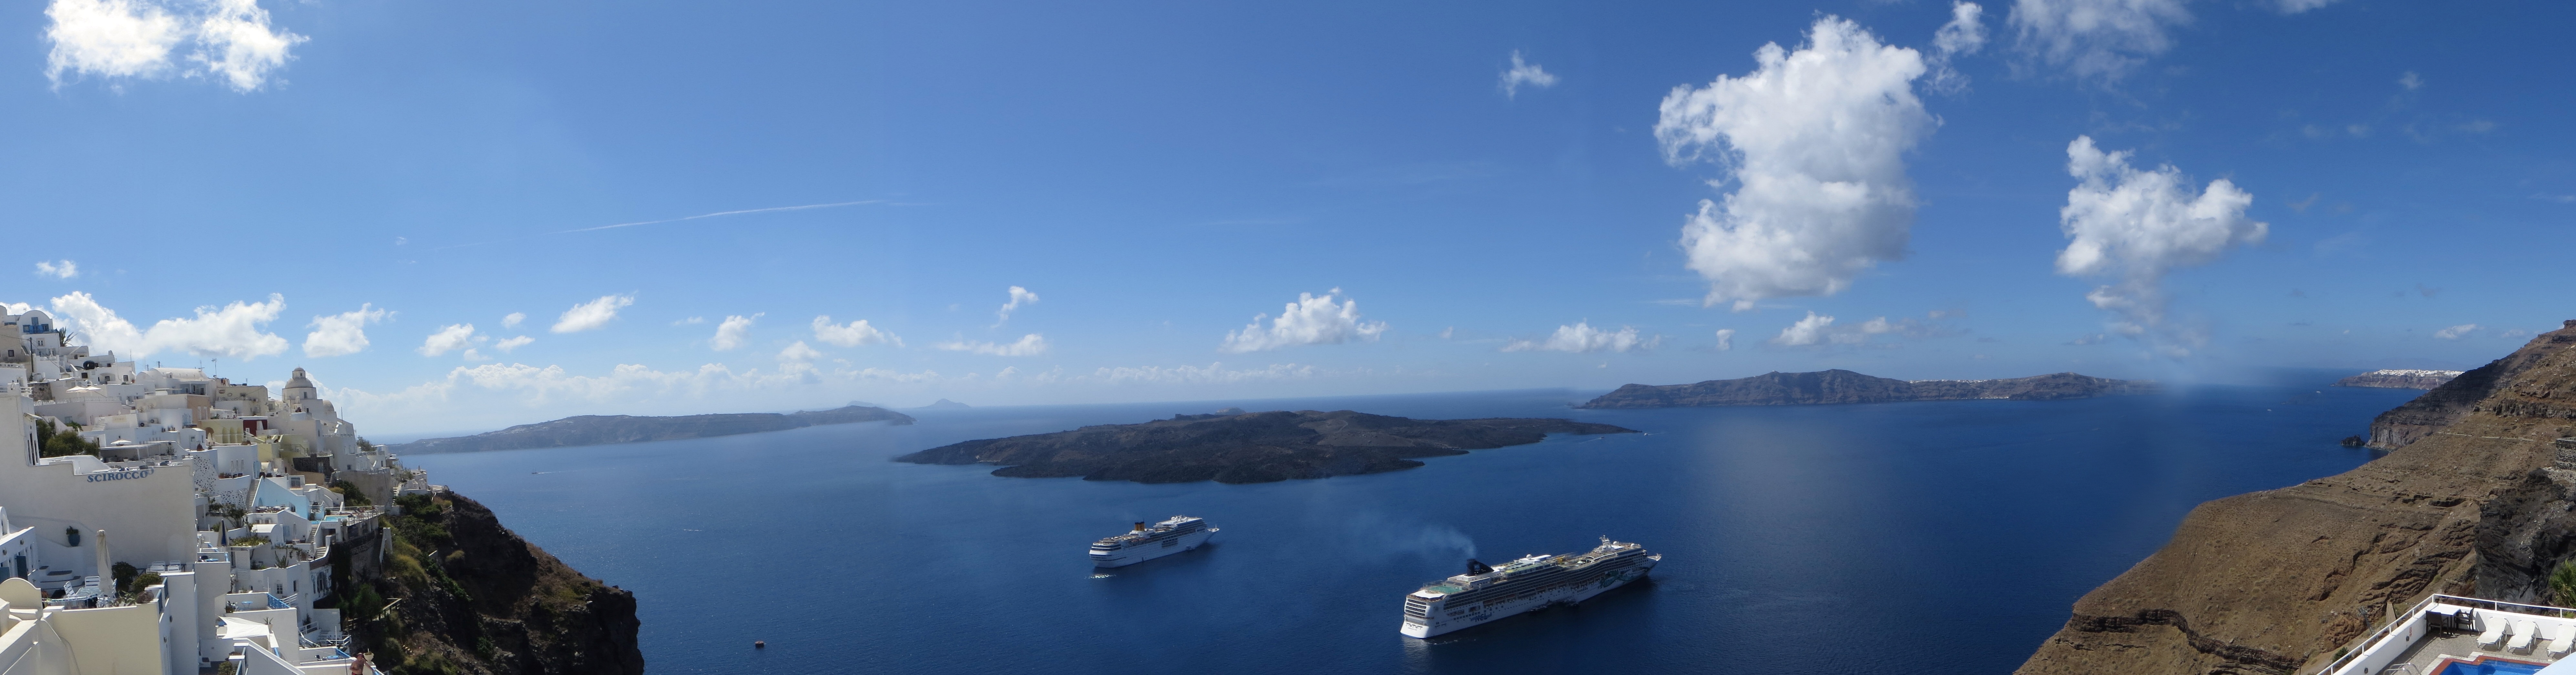
landscape, sea, water, mountain, snow, sky, lake, mountain range, panorama, mediterranean, holiday, volcano, island, fjord, rest, terrain, clouds, santorini, alps, ships, vision, outlook, greece, caldera, cyclades, mountainous landforms, geological phenomenon